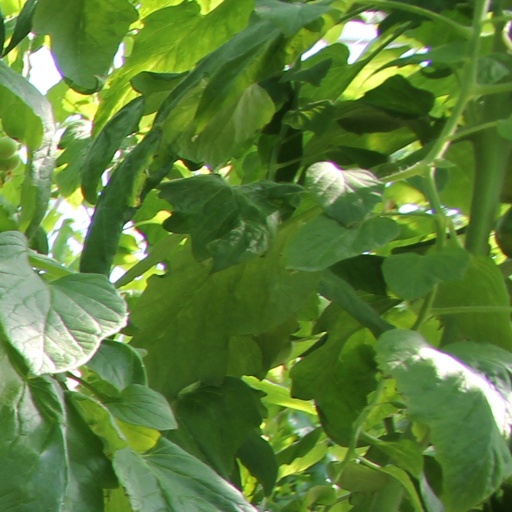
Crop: tomato